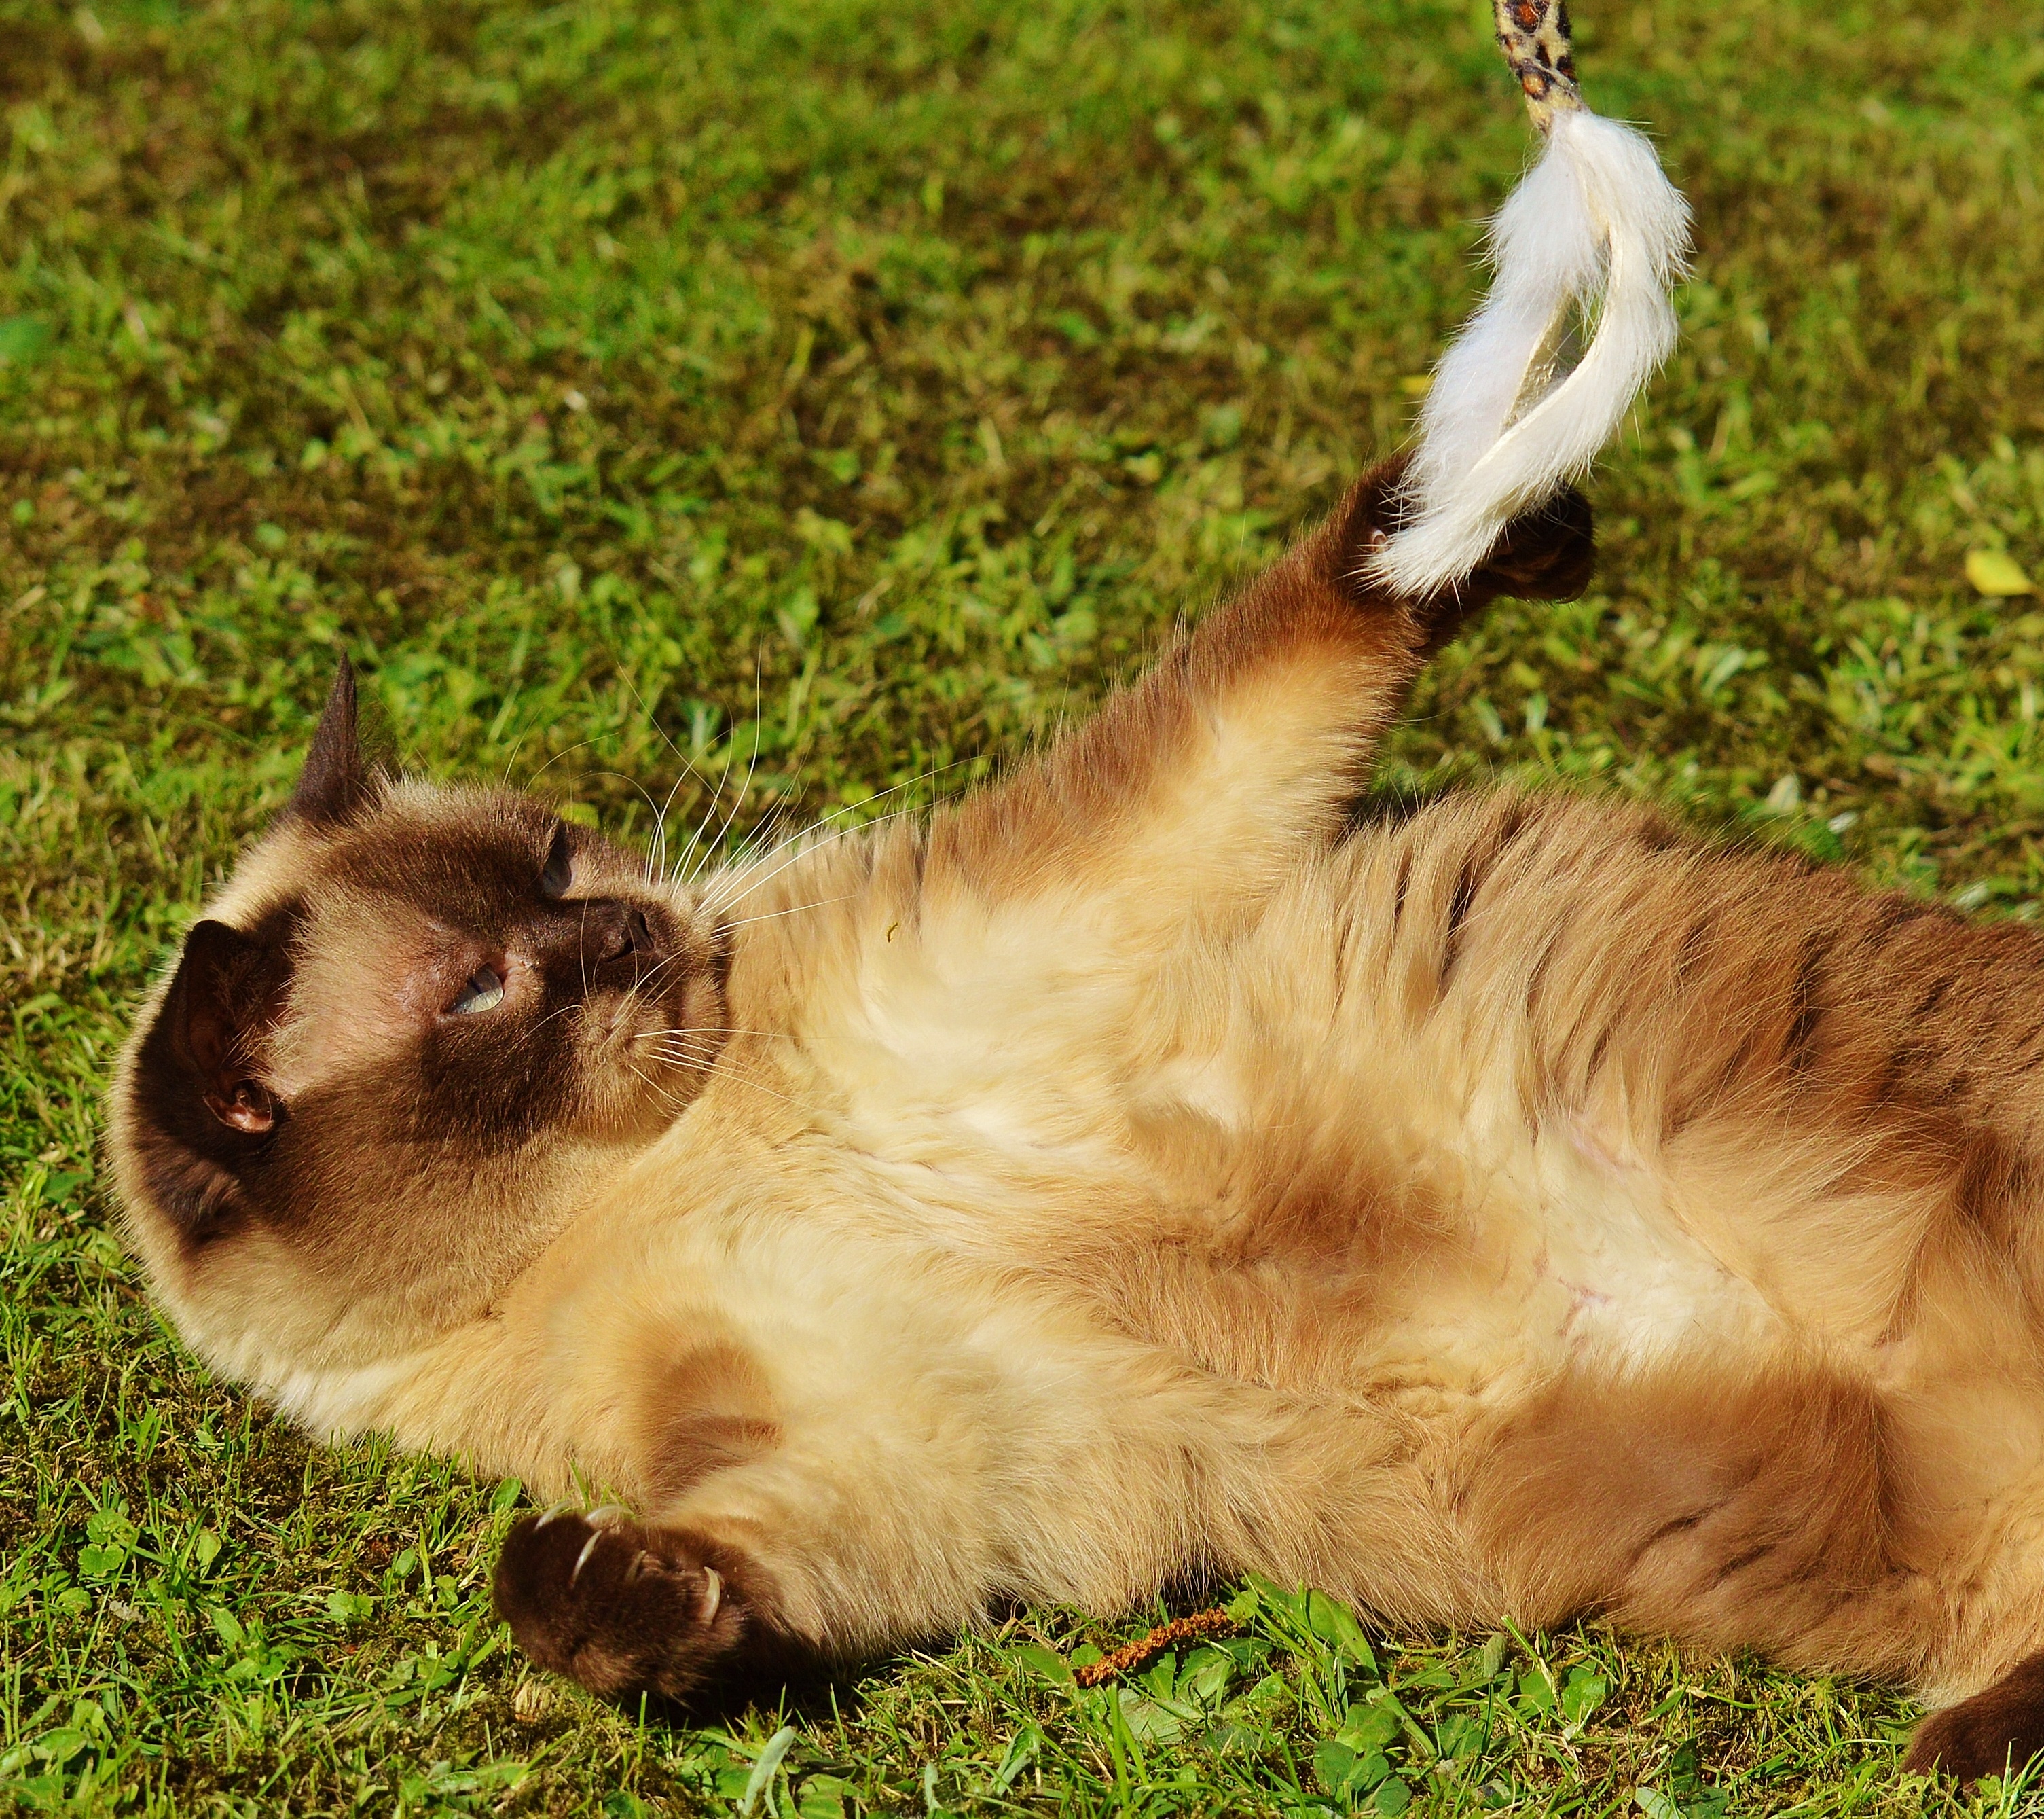
grass, play, sweet, cute, fur, cat, brown, mammal, blue eye, thoroughbred, whiskers, beige, vertebrate, mieze, dear, british shorthair, small to medium sized cats, cat like mammal